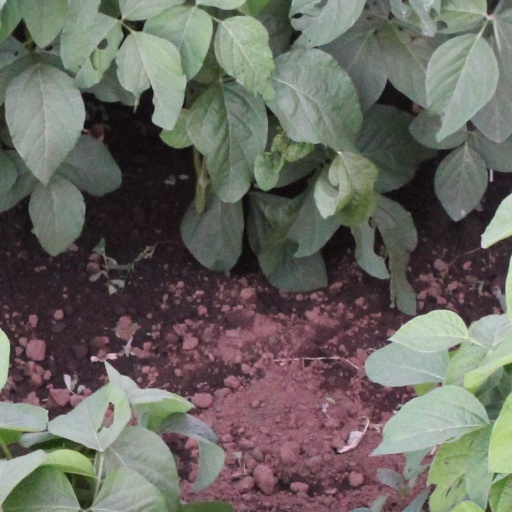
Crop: soybean